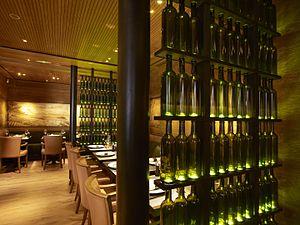
Le restaurant ""Les 110 de Taillevent"" à Paris, rue du Faubourg-Saint-Honoré"
Le Taillevent est un restaurant gastronomique situé à Paris, créé en 1946, par André Vrinat.